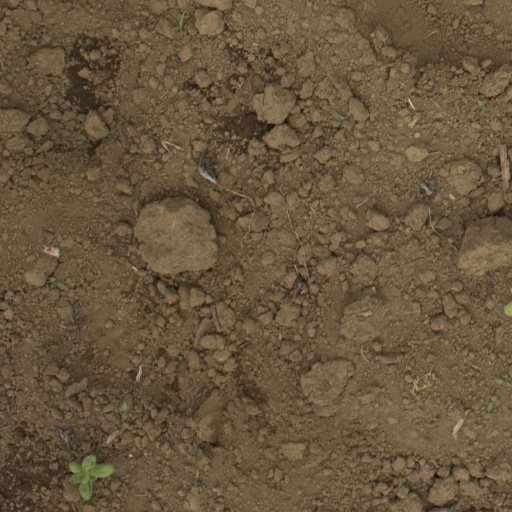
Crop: Jerusalem artichoke